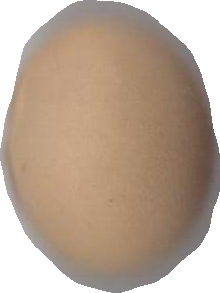
Variety: Grobogan